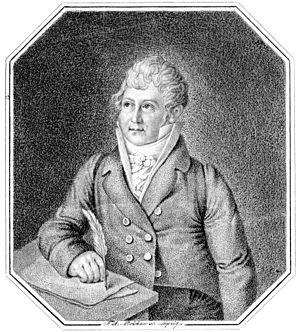
August Eberhard Müller est un compositeur et organiste. Il a été Thomaskantor du Chœur de l'église Saint-Thomas de Leipzig de 1801 à 1810.
23 janvier : création de Abradate e Dircea de Paolo Bonfichi, au Teatro Regio de Turin
La Sonate pour piano nᵒ 20 en si bémol majeur, K. 498ᵃ, est une sonate pour piano imprimée en 1798 par P. J. Thonus à Leipzig au nom de Breitkopf & Härtel et attribuée à Wolfgang Amadeus Mozart. Une édition publiée vers 1805 l'attribue cependant comme opus 26 au Thomaskantor August Eberhard Müller. Certaines publications continuent à l'attribuer à Mozart, comme la Sonate pour piano nᵒ 20.
6 mars : Le Déserteur, opéra de Monsigny, créé à l'Hôtel de Bourgogne.